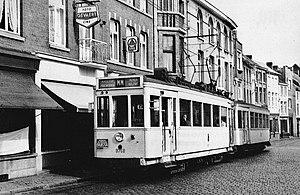
Motrice et remorque Standard sur la ligne MM Mouscron - Geluwe, rue de Courtrai à Menin, la ligne ne passe cependant pas en service classique par cette rue (qui est l'itinéraire de la ligne KM Courtrai - Menin), il doit s'agir d'une photo prise lors d'une sortie de dépôt ou lors d'un voyage spécial.
Le tramway de Roubaix Tourcoing est un ancien réseau de tramway en service dans les villes de Roubaix, Tourcoing et leur banlieue entre 1874 et 1956.